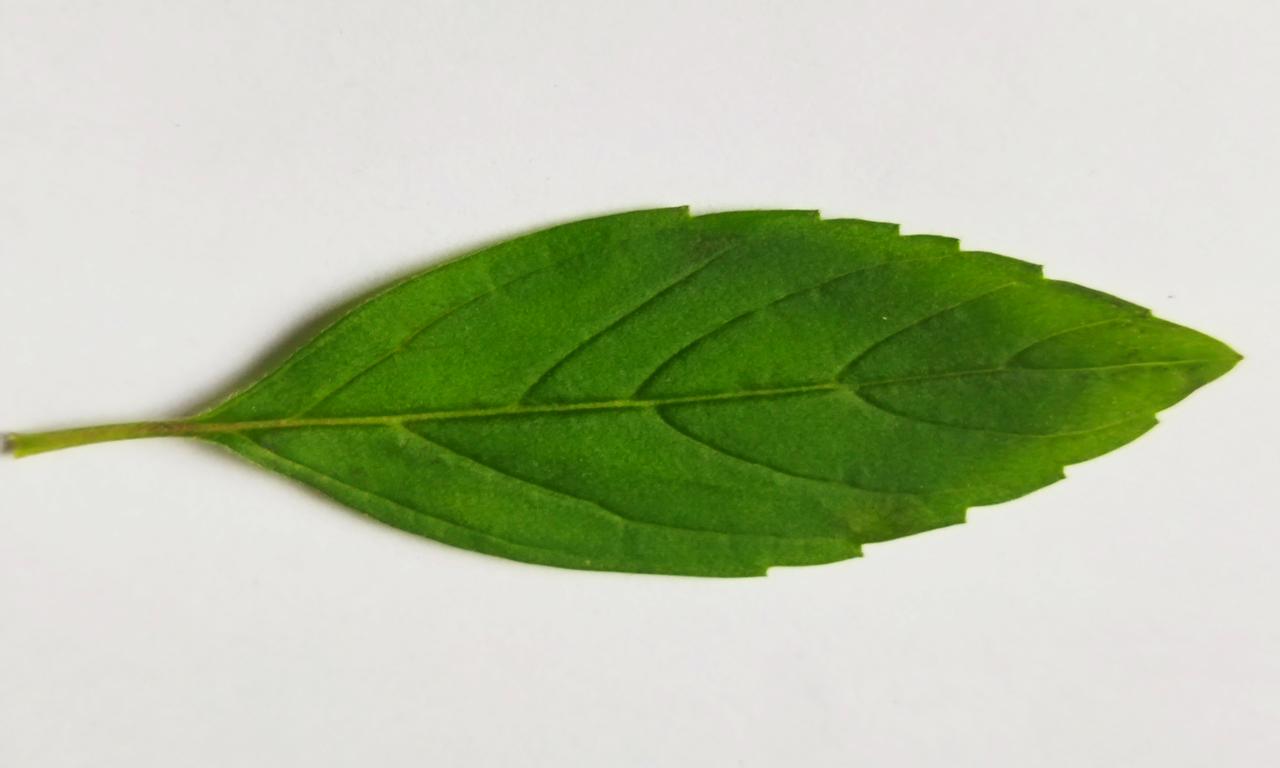
Label: Fresh